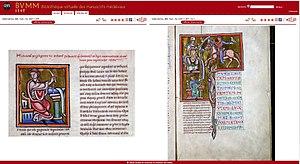
Capture d'écran de la Bibliothèque virtuelle des manuscrits médiévaux
L'Institut de recherche et d'histoire des textes est une unité propre de recherche du CNRS. Elle se consacre à la recherche fondamentale sur les manuscrits médiévaux et les imprimés anciens. L’histoire des textes écrits dans les principales langues de culture du pourtour méditerranéen, latin, langues romanes, hébreu, grec, copte, syriaque, arabe, y est traitée dans tous ses aspects : supports matériels de l’écrit, écriture et décoration, contenu textuel, iconographie, diffusion et réception.